Serpil İskenderoğlu

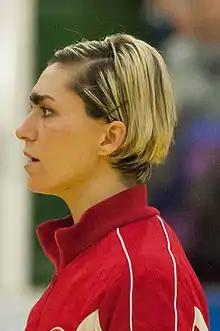
Serpil İskenderoğlu at the 2015 World Women's Handball Championship qualification.

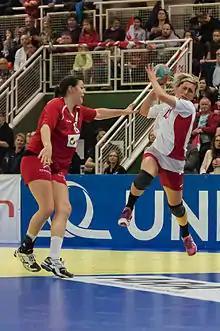
Serpil İskenderoğlu (right) attacking Austria at the 2015 World Women's Handball Championship European qualification match.

Serpil İskenderoğlu (born July 15, 1982) is a Turkish handballer in the field player position. She is a member of the Turkish national team.